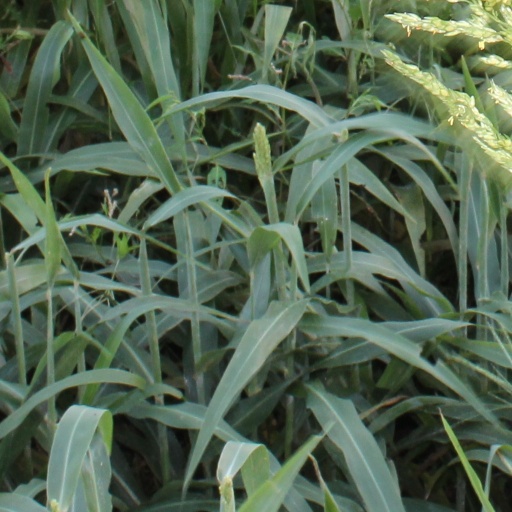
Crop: sorghum